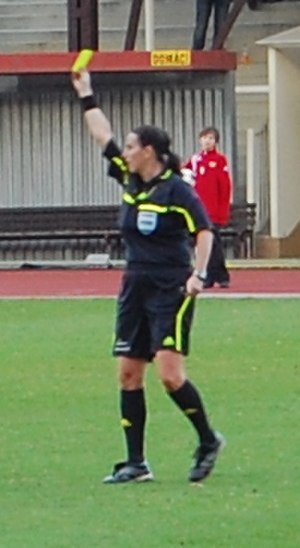
Dagmar Damková
Dagmar Damková er en tjekkisk fodbolddommer. Hun har været FIFA-dommer siden 1999